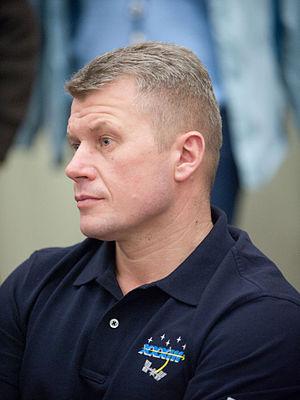
Oleg Viktorovitch Novitski, né le 12 octobre 1971 à Tcherven en Biélorussie, est un cosmonaute et lieutenant colonel dans l'Armée de l'air russe.